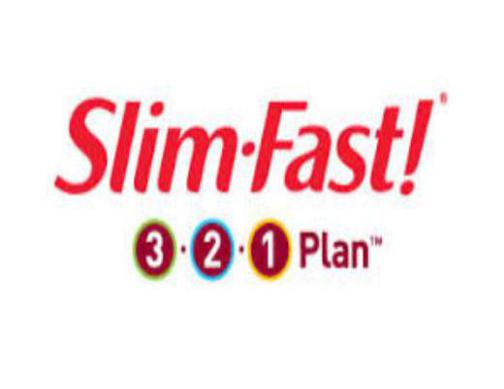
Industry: Food